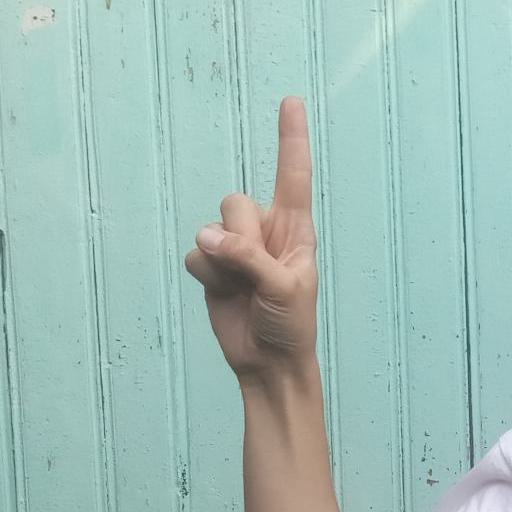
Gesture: one